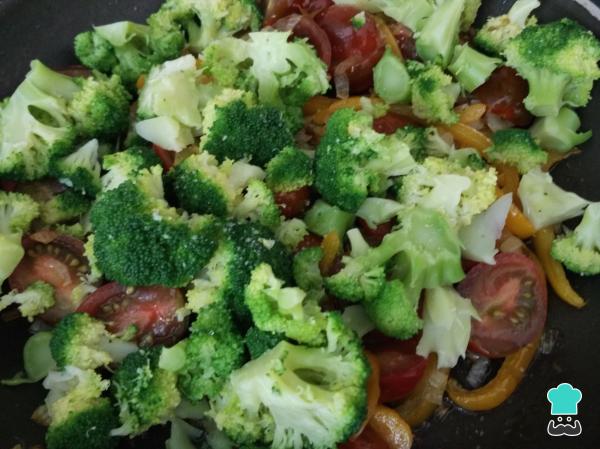
Agregamos los tomates cherry partidos por la mitad a la sartén junto con el brócoli. Ponemos un poco más de sal y pimienta y mezclamos con la sartén apagada.